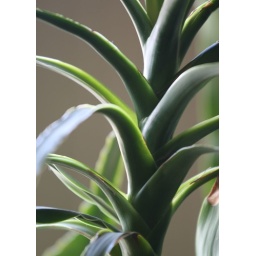
A house plant in my Patterns in Nature series